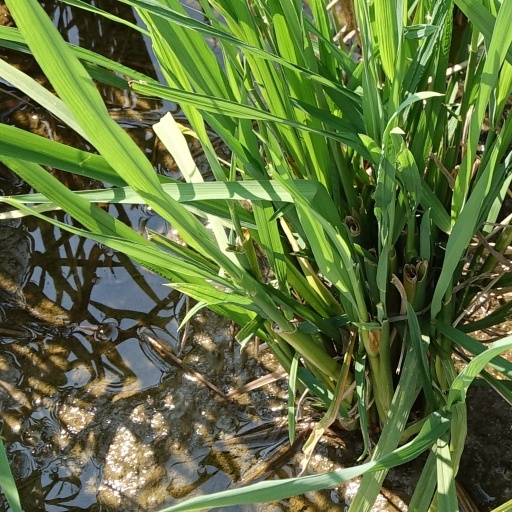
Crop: rice